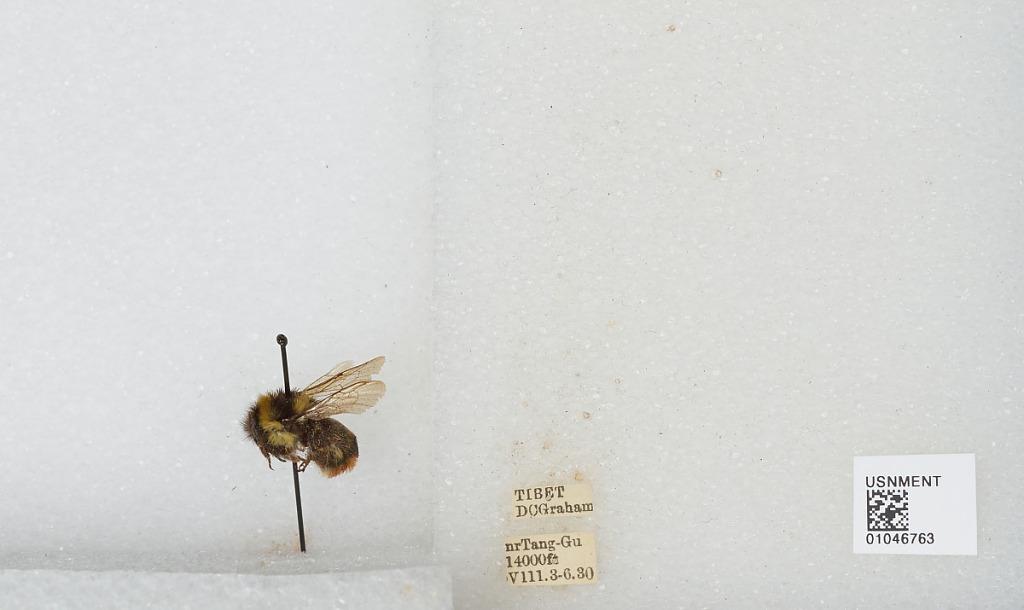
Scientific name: Bombus sp.
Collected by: D. Graham
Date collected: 1930-8-3
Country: China
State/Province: Tibet Autonomous Region
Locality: near Tanggo